Muya Station

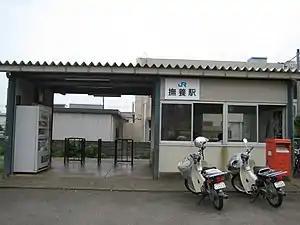

is a passenger railway station located in the city of Naruto, Tokushima Prefecture, Japan. It is operated by JR Shikoku and has the station number "N09".